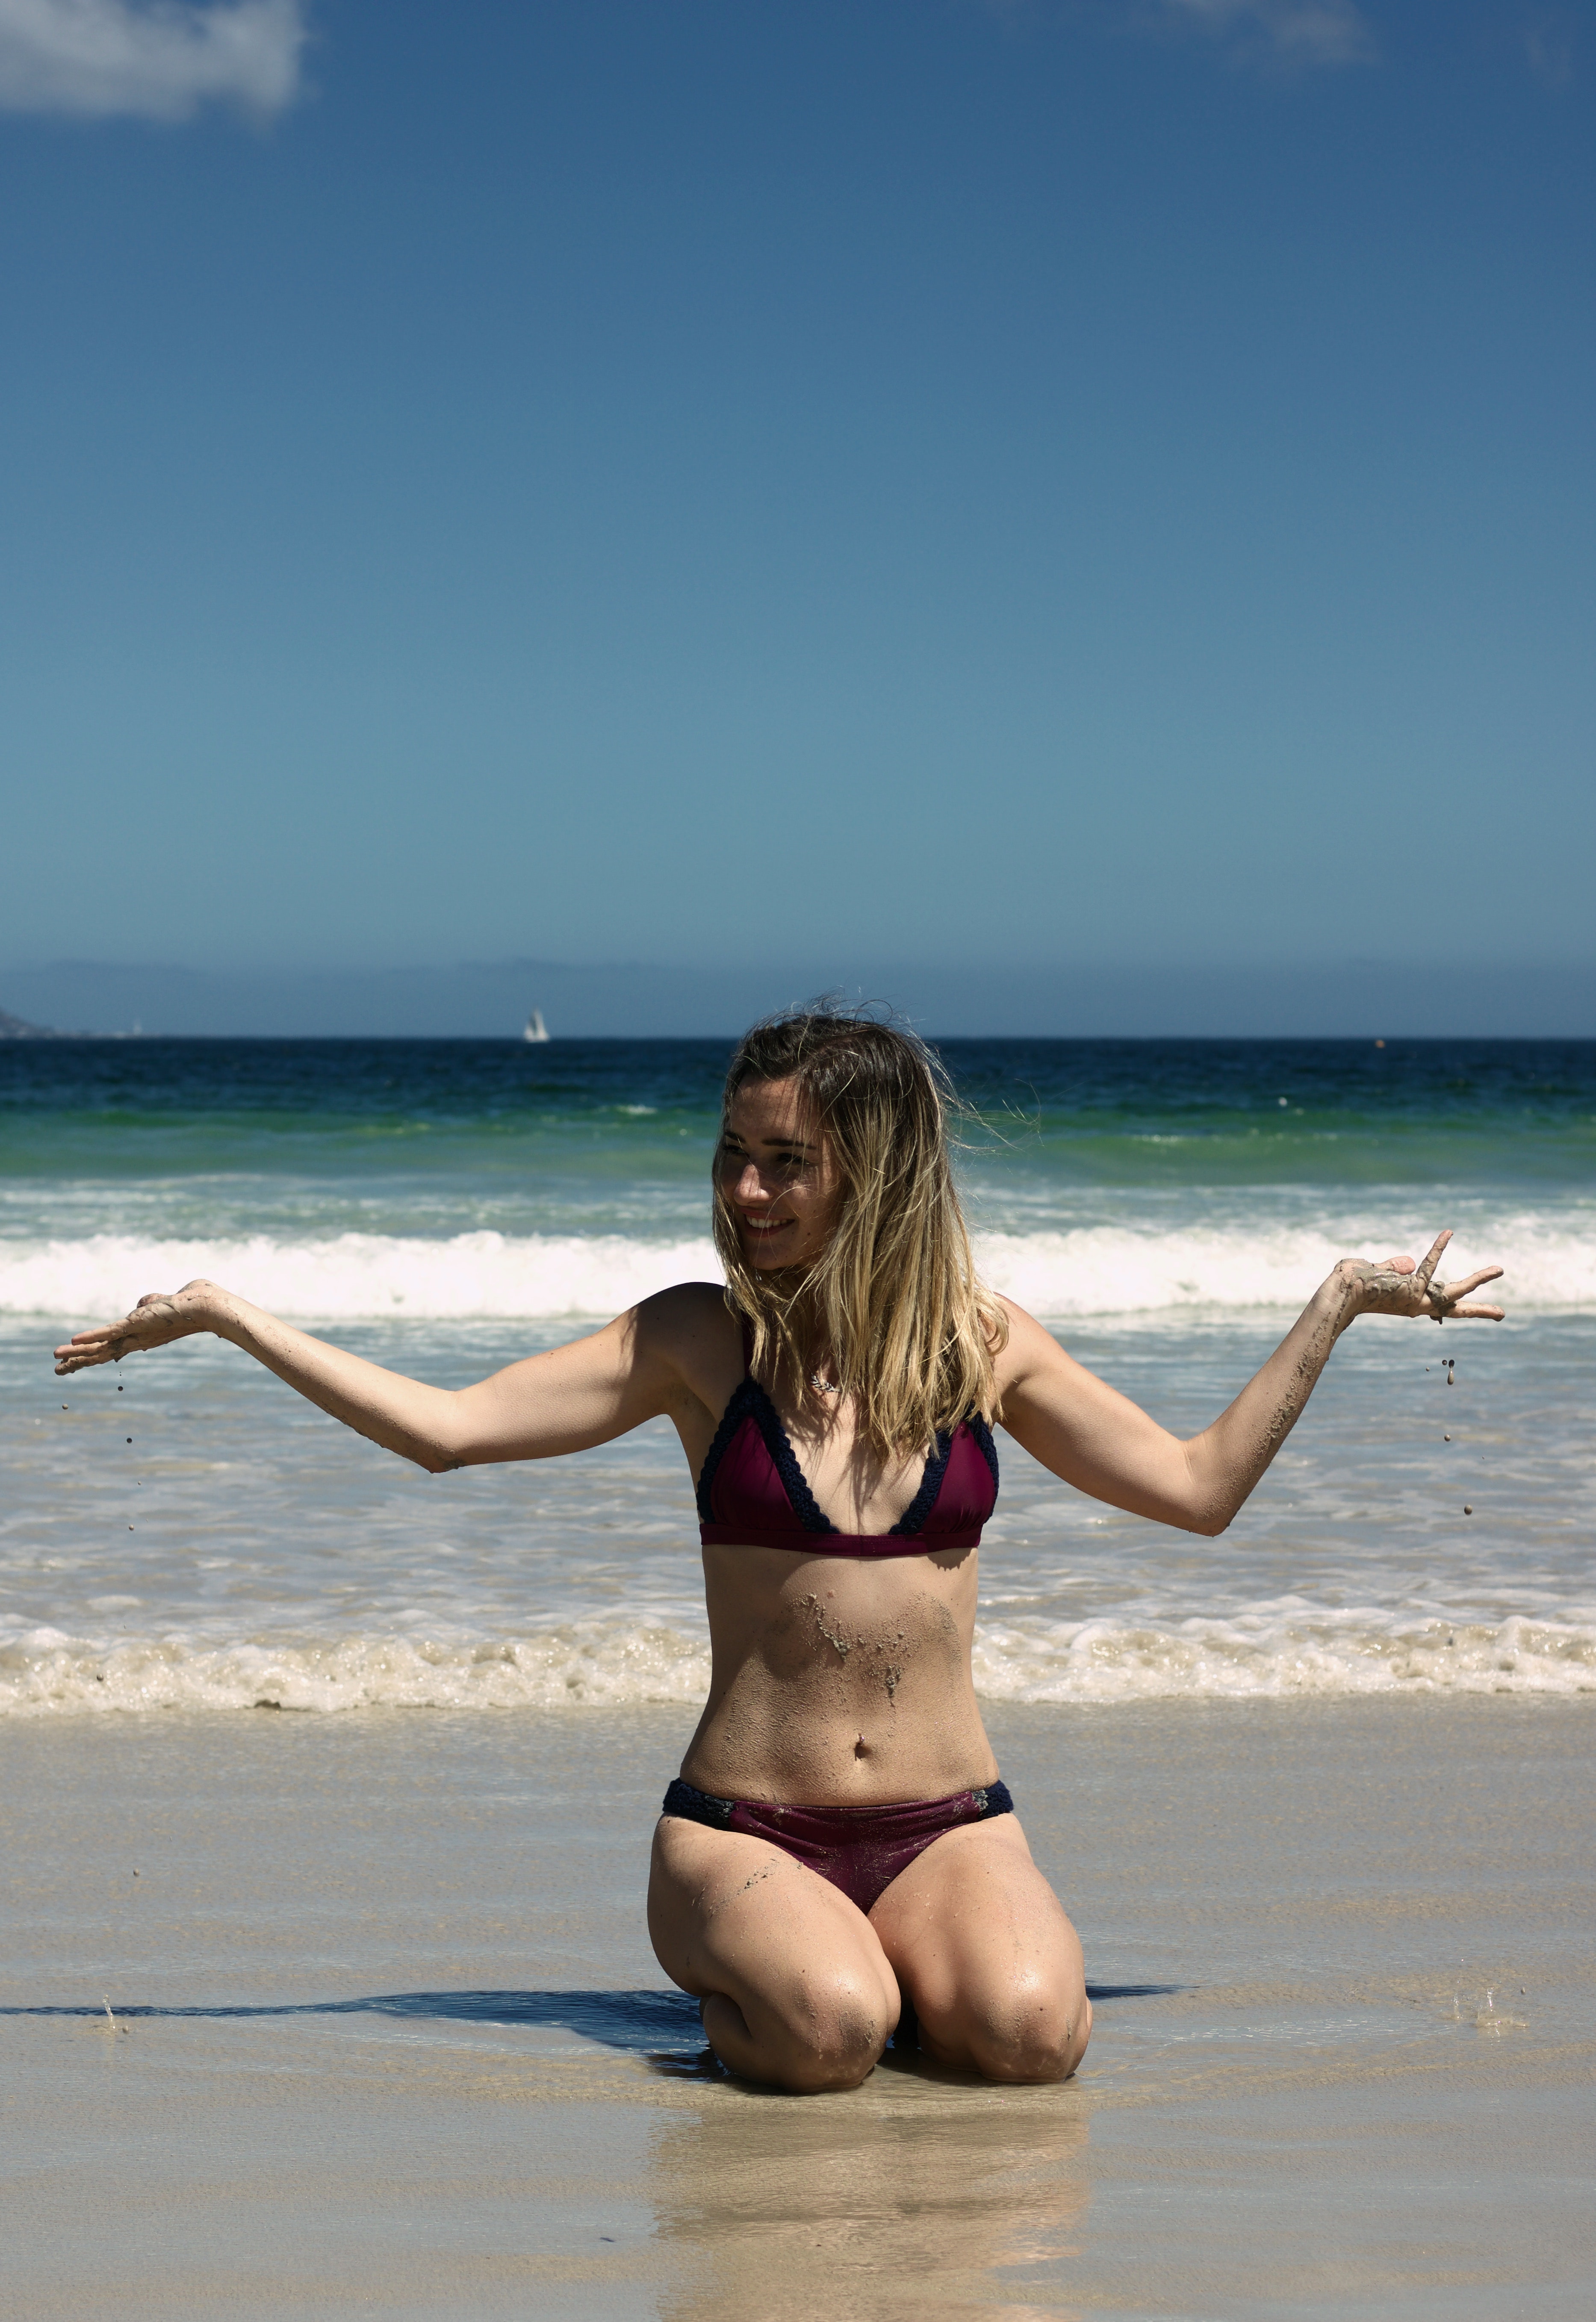
beach, vacation, sea, beauty, sky, summer, fun, water, bikini, ocean, coast, shore, photography, long hair, swimwear, leg, sand, happy, undergarment, sitting, model, sun tanning, horizon, stomach, physical fitness, tropics, photo shoot, wave